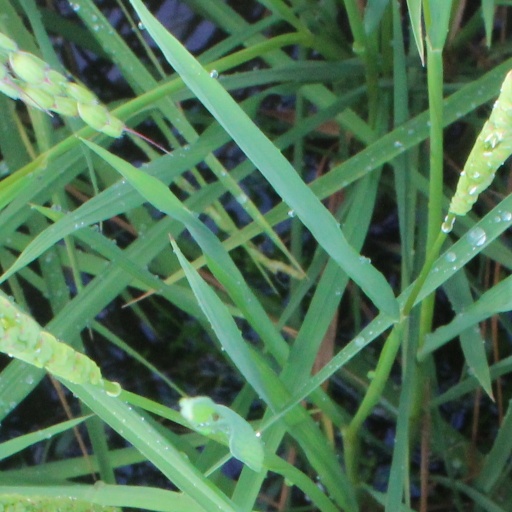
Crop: rice